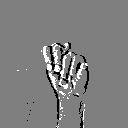
ASL letter: n